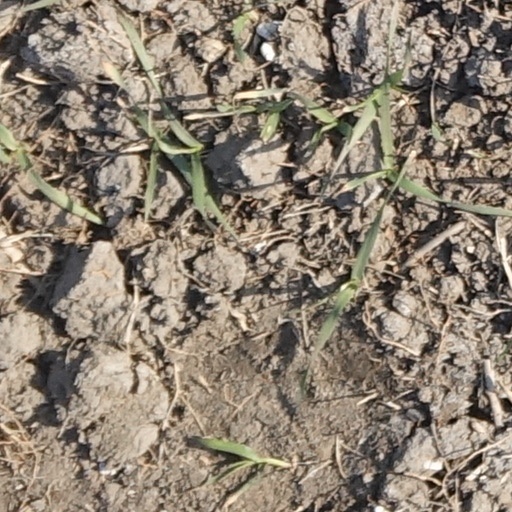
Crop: wheat